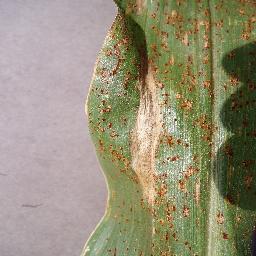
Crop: corn
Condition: (maize)_northern_blight